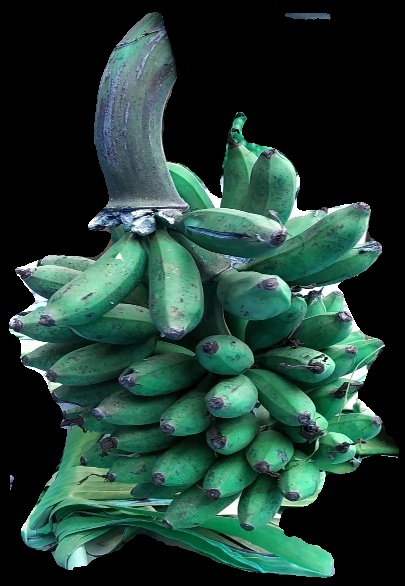
Variety: rasbale
Grade: grade3